Mexico toll booth interstate disaster

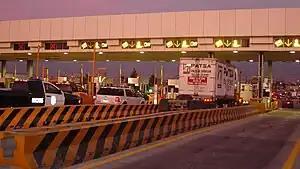
The crash occurred at San Marcos toll booth on the Mexican Federal Highway 150D.

On 7 November 2021, 19 people were killed in a large crash on the Mexican Federal Highway. A shampoo truck smashed into cars at a toll booth on the highway connecting Mexico City with Puebla, causing a large fire.